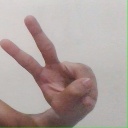
अक्षर: ऐ